Rabeya (2008 film)

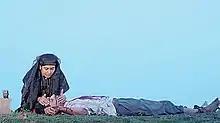
A excerpt from the film

Rabeya, also known by its English title, The Sister, is a 2008 Bangladeshi Bengali-language war film written and directed by Tanvir Mokammel, with permission from the government of Bangladesh. The film is set during the Bangladesh Liberation War in 1971. It stars Aly Zaker, Bonna Mirza, Jyotika Jyoti, and Tauquir Ahmed in lead roles. According to Mokammel, Rabeya is a "deconstruction" of the Sophocles play, "Antigone", and was premiered on December 6, 2008.